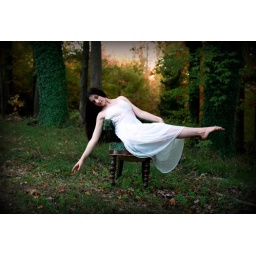
anna in the green chair